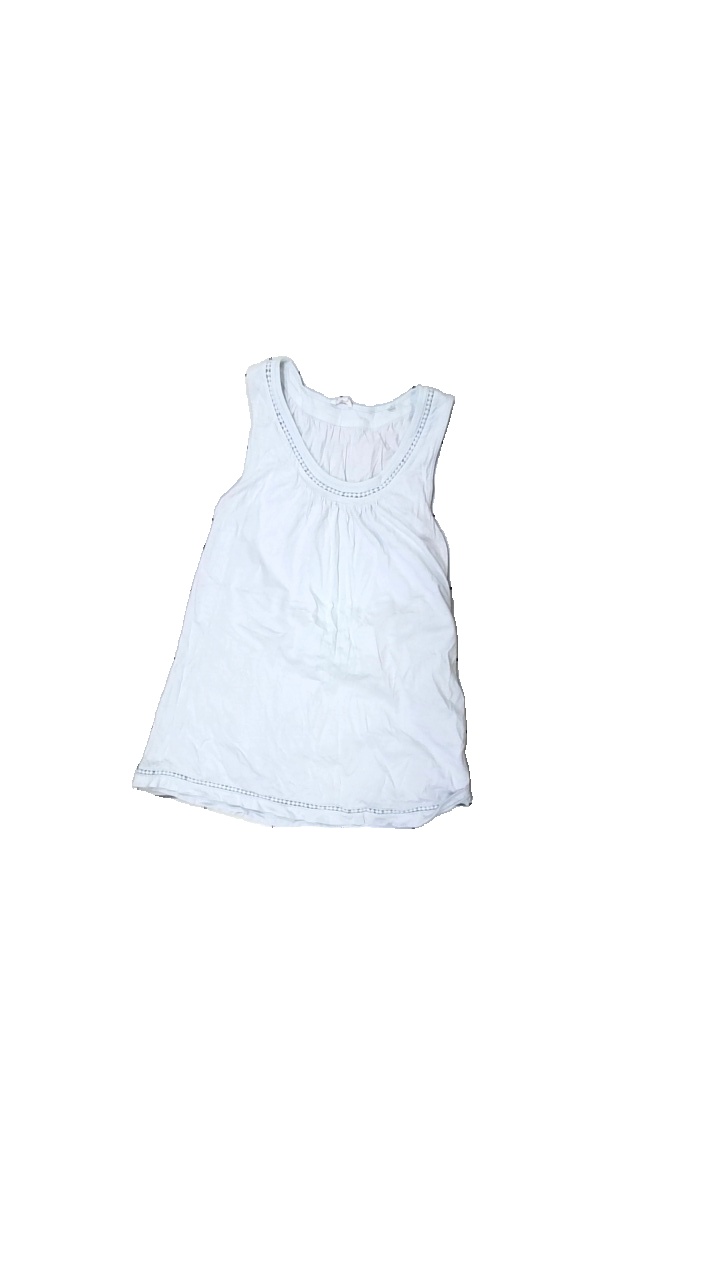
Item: Top (Ladies)
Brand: Esprit
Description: blue top
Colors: Blue
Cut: Regular
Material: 100% Cotton
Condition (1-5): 3
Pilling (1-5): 3
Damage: stained
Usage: Recycle
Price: <50